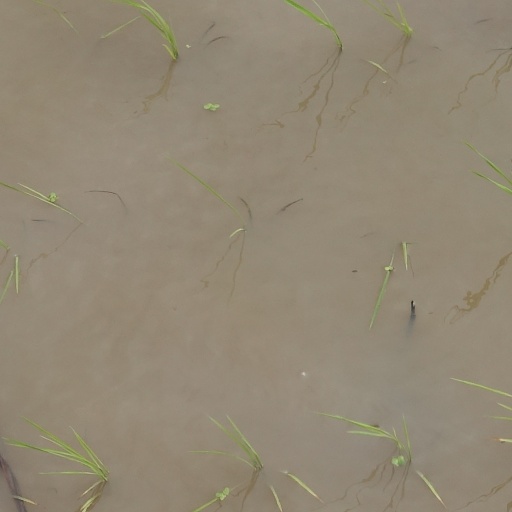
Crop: rice